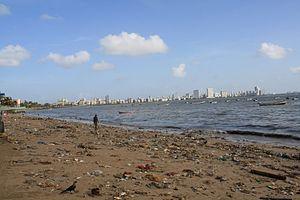
Les pollutions de l'eau peuvent se présenter sous différentes formes notamment chimique, mais aussi bactériologiques, pollution thermique, et les eaux ou masses d'eau concernées peuvent être douces, saumâtres ou salées, souterraines ou superficielles. Il peut même s'agir de la pluie ou des rosées, de neige ou des glaces polaires.